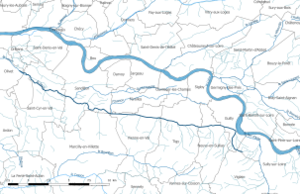
Carte du cours d'eau ""la Dhuy"" et de ses affluents, dans le département du Loiret."
Le Dhuy est une rivière française qui coule dans le département du Loiret. C'est un affluent du Loiret, donc un sous-affluent de la Loire.